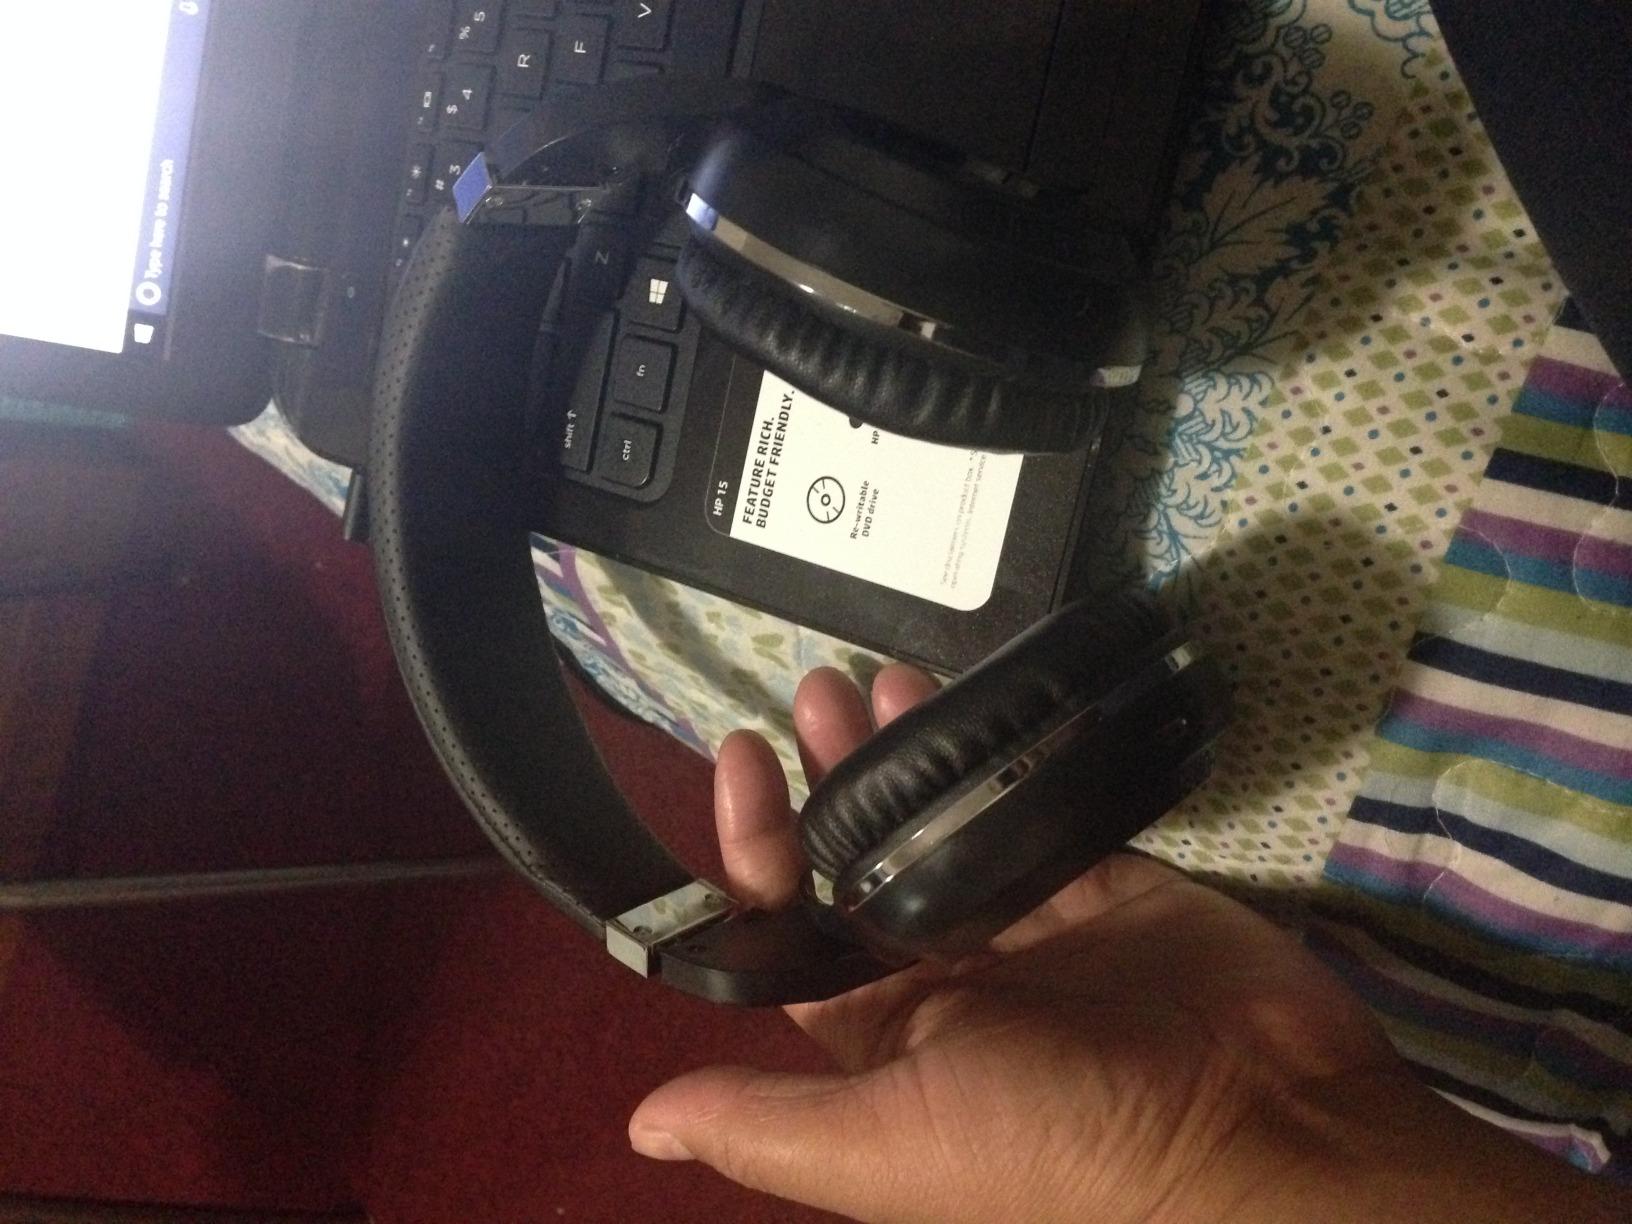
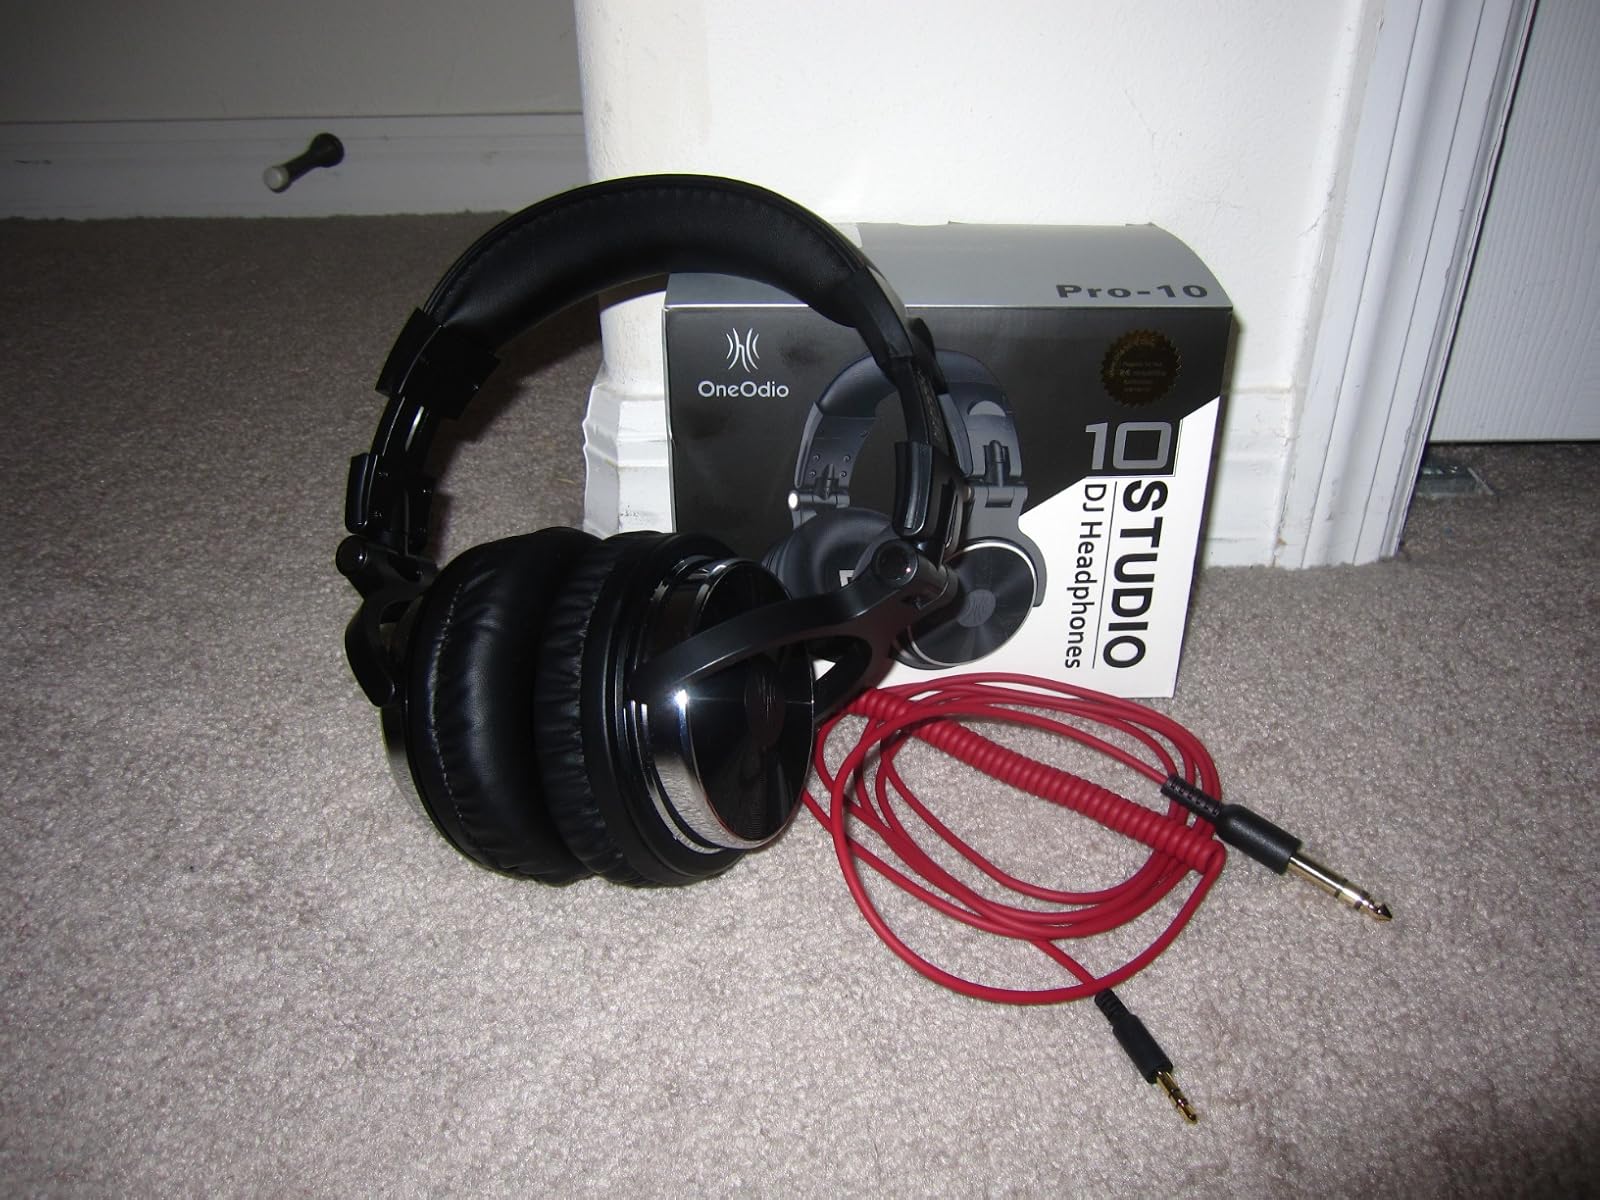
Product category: headphones
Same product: no